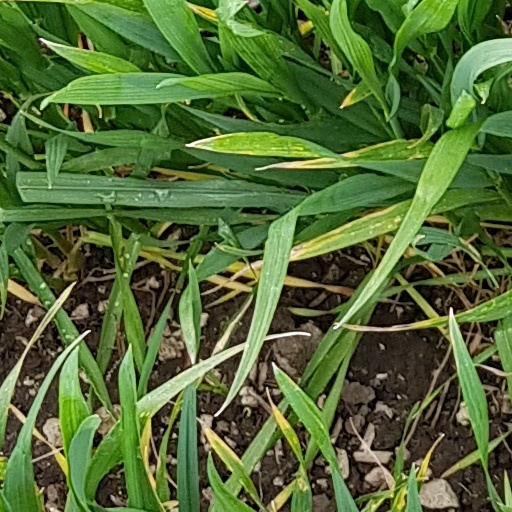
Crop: wheat